Bathurst Regional Council

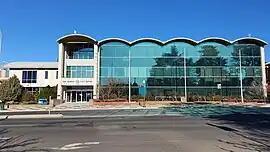
Bathurst Civic Centre

Bathurst Regional Council is a local government area in the Central West region of New South Wales, Australia. The area is located adjacent to the Great Western Highway, Mid-Western Highway, Mitchell Highway and the Main Western railway line. At the , the Bathurst Region had a population of .